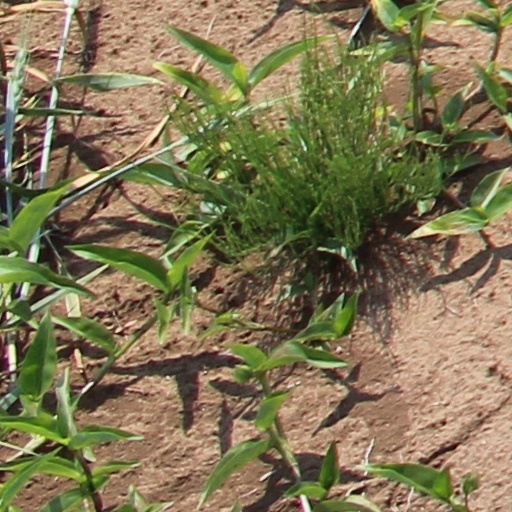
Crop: wheat